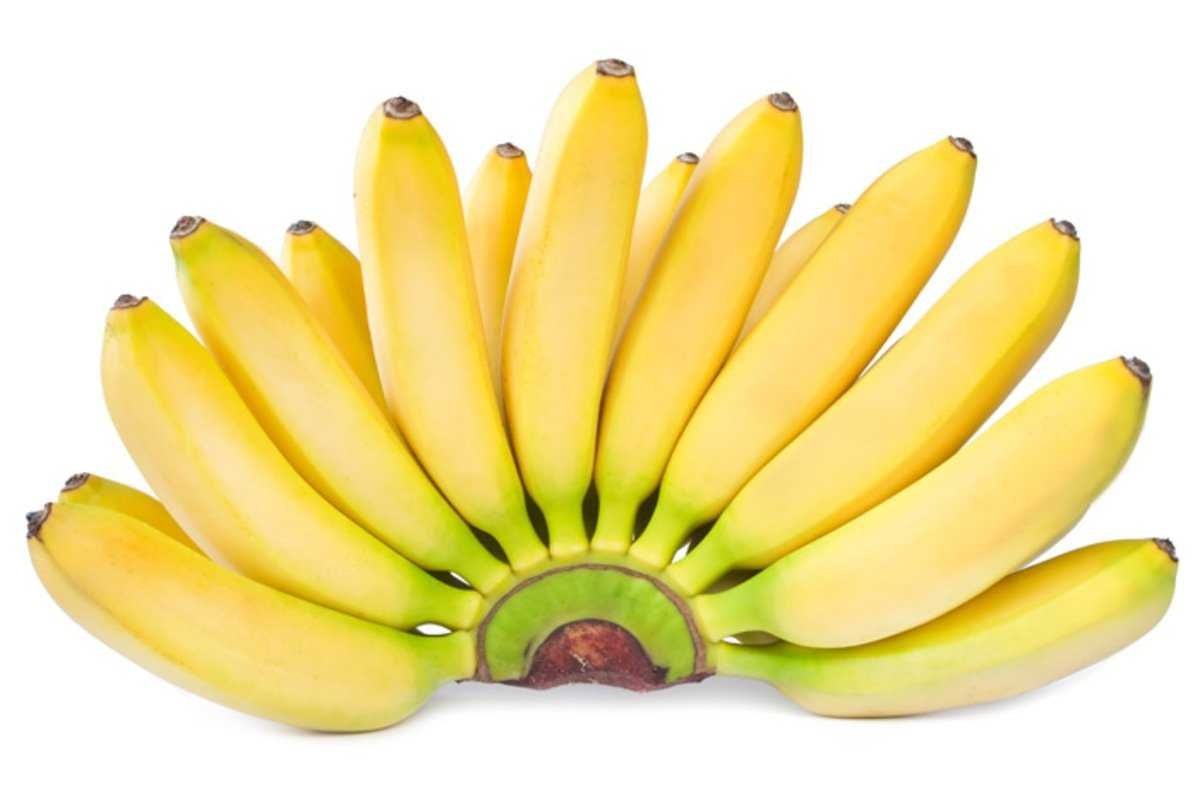
Label: Banana